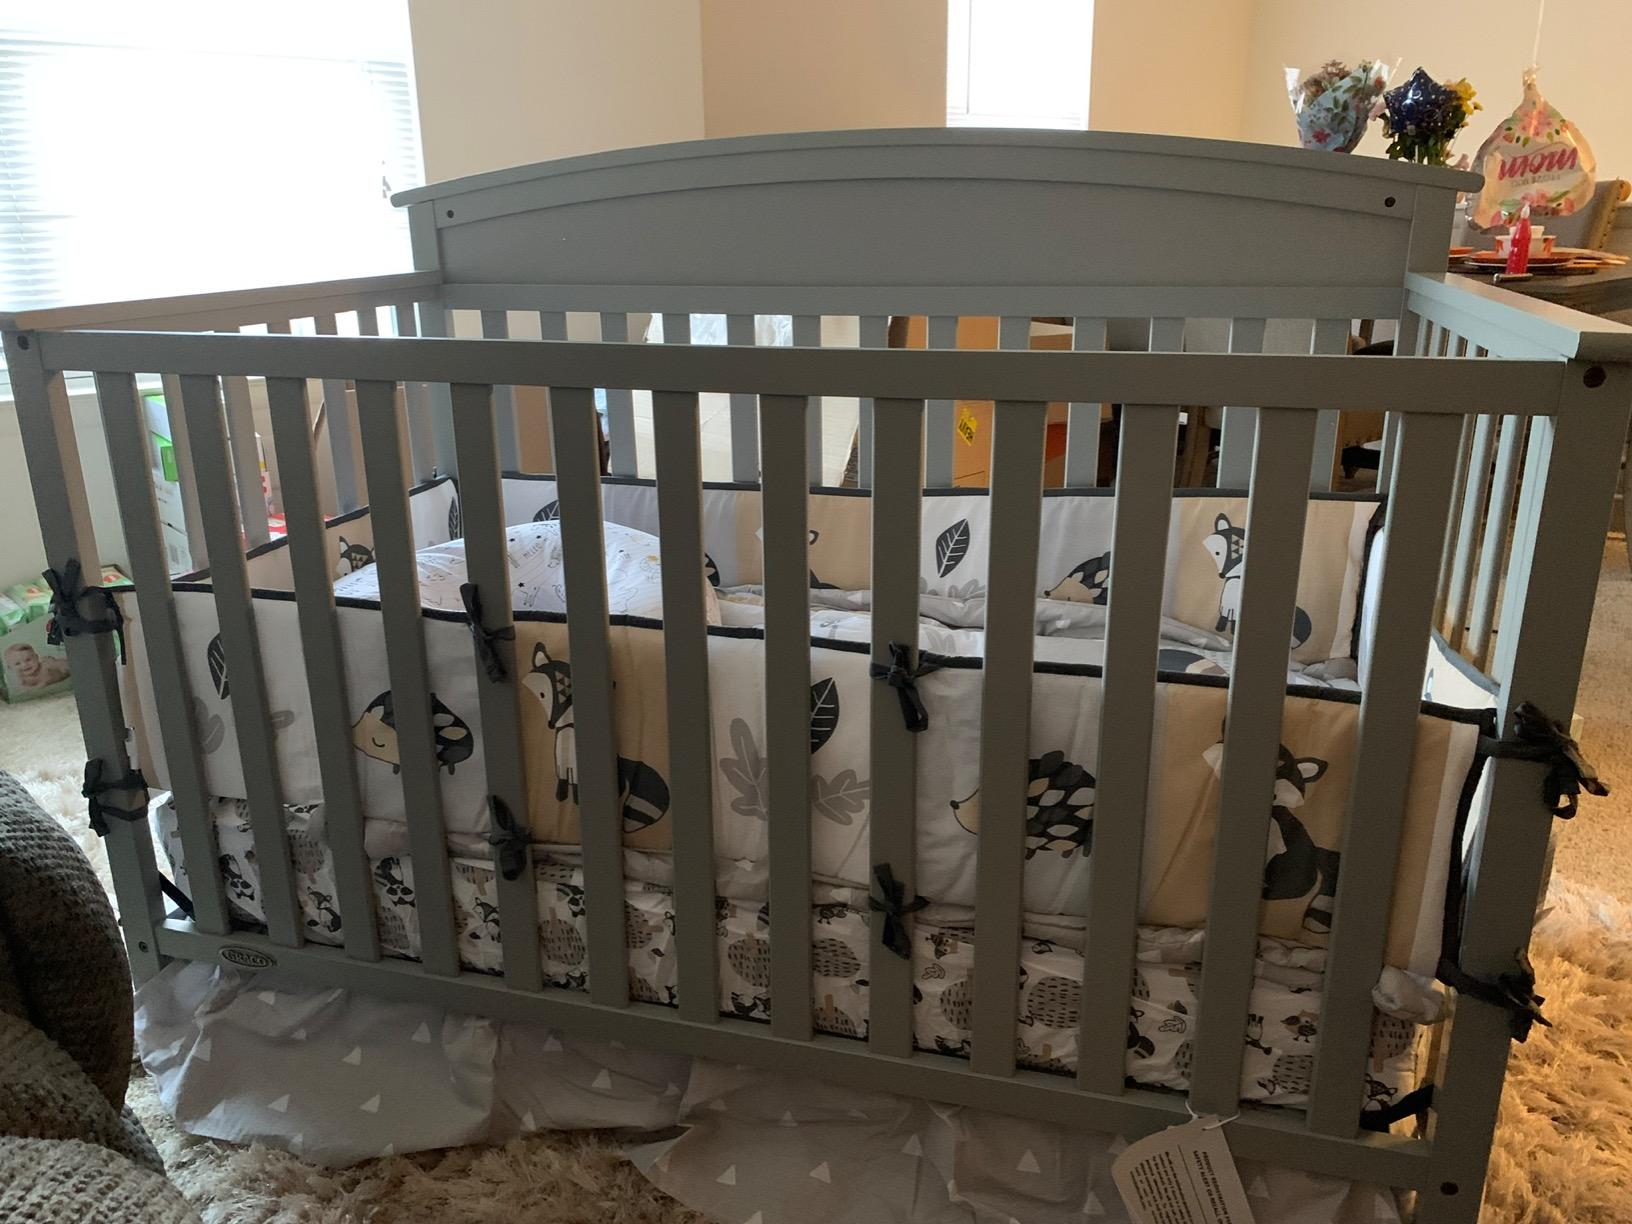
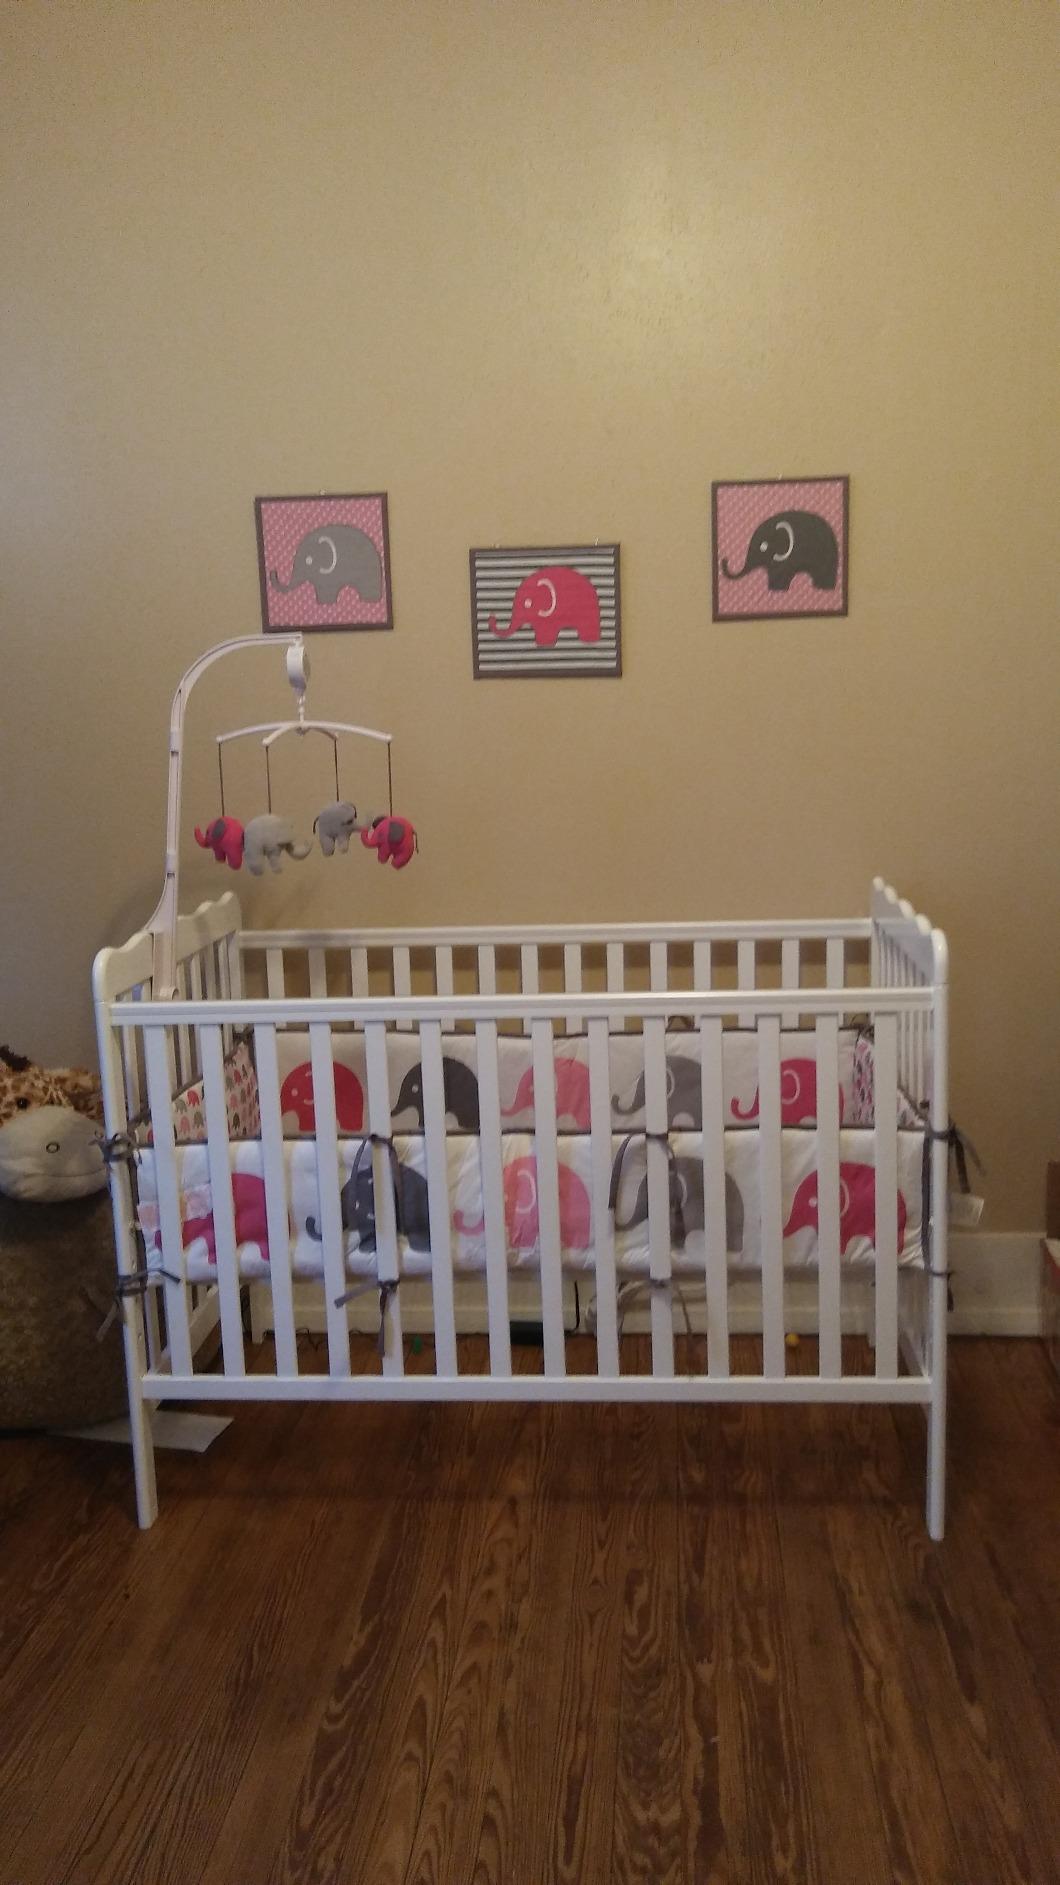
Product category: products_crib
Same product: no